Athens Township, Bradford County, Pennsylvania

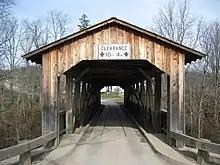
Knapps Covered Bridge in Athens Township is on the National Register of Historic Places in Pennsylvania

The Bridge in Athens Township was added to the National Register of Historic Places in 1988. It was replaced in 2005 and stricken from the Register in 2012.